Jan Neyen

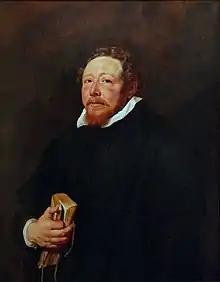
Portrait of Jan Neyen by Peter Paul Rubens,

Jan Neyen (–1612) was a Franciscan friar and diplomat from the Habsburg Netherlands, who was involved in negotiating the Twelve Years' Truce of 1609–1621.